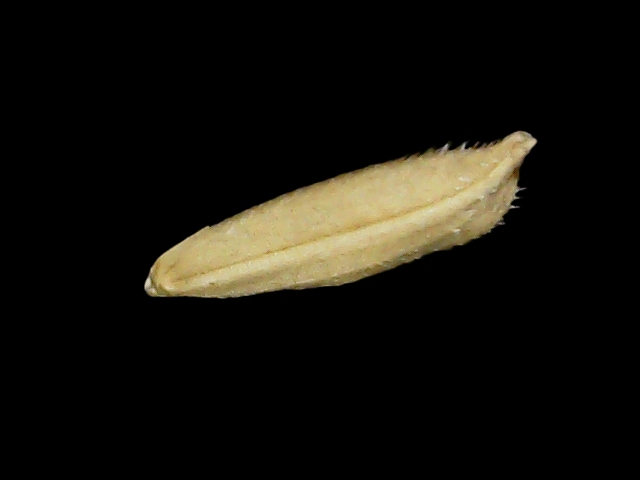
Rice variety: Binadhan14